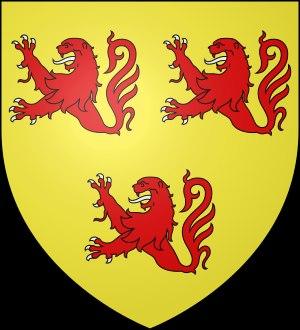
La Famille d'Assignies est une maison noble originaire d'Artois, proche d'Aire-sur-la-Lys, ayant une enclave à Tourmignies dans la châtellenie de Lille. Retrouvée dès le XIᵉ siècle, elle sert, au XVᵉ siècle, le duc de Bourgogne Philippe le Bon puis l'empereur Maximilien Iᵉʳ, ou encore au XVIᵉ siècle Charles Quint. Par la suite, des membres prennent le nom de Tournay d'Assignies, en étant comtes d'Oisy. Selon une source, ils auraient participé aux croisades, mais ceci n'est pas confirmé.